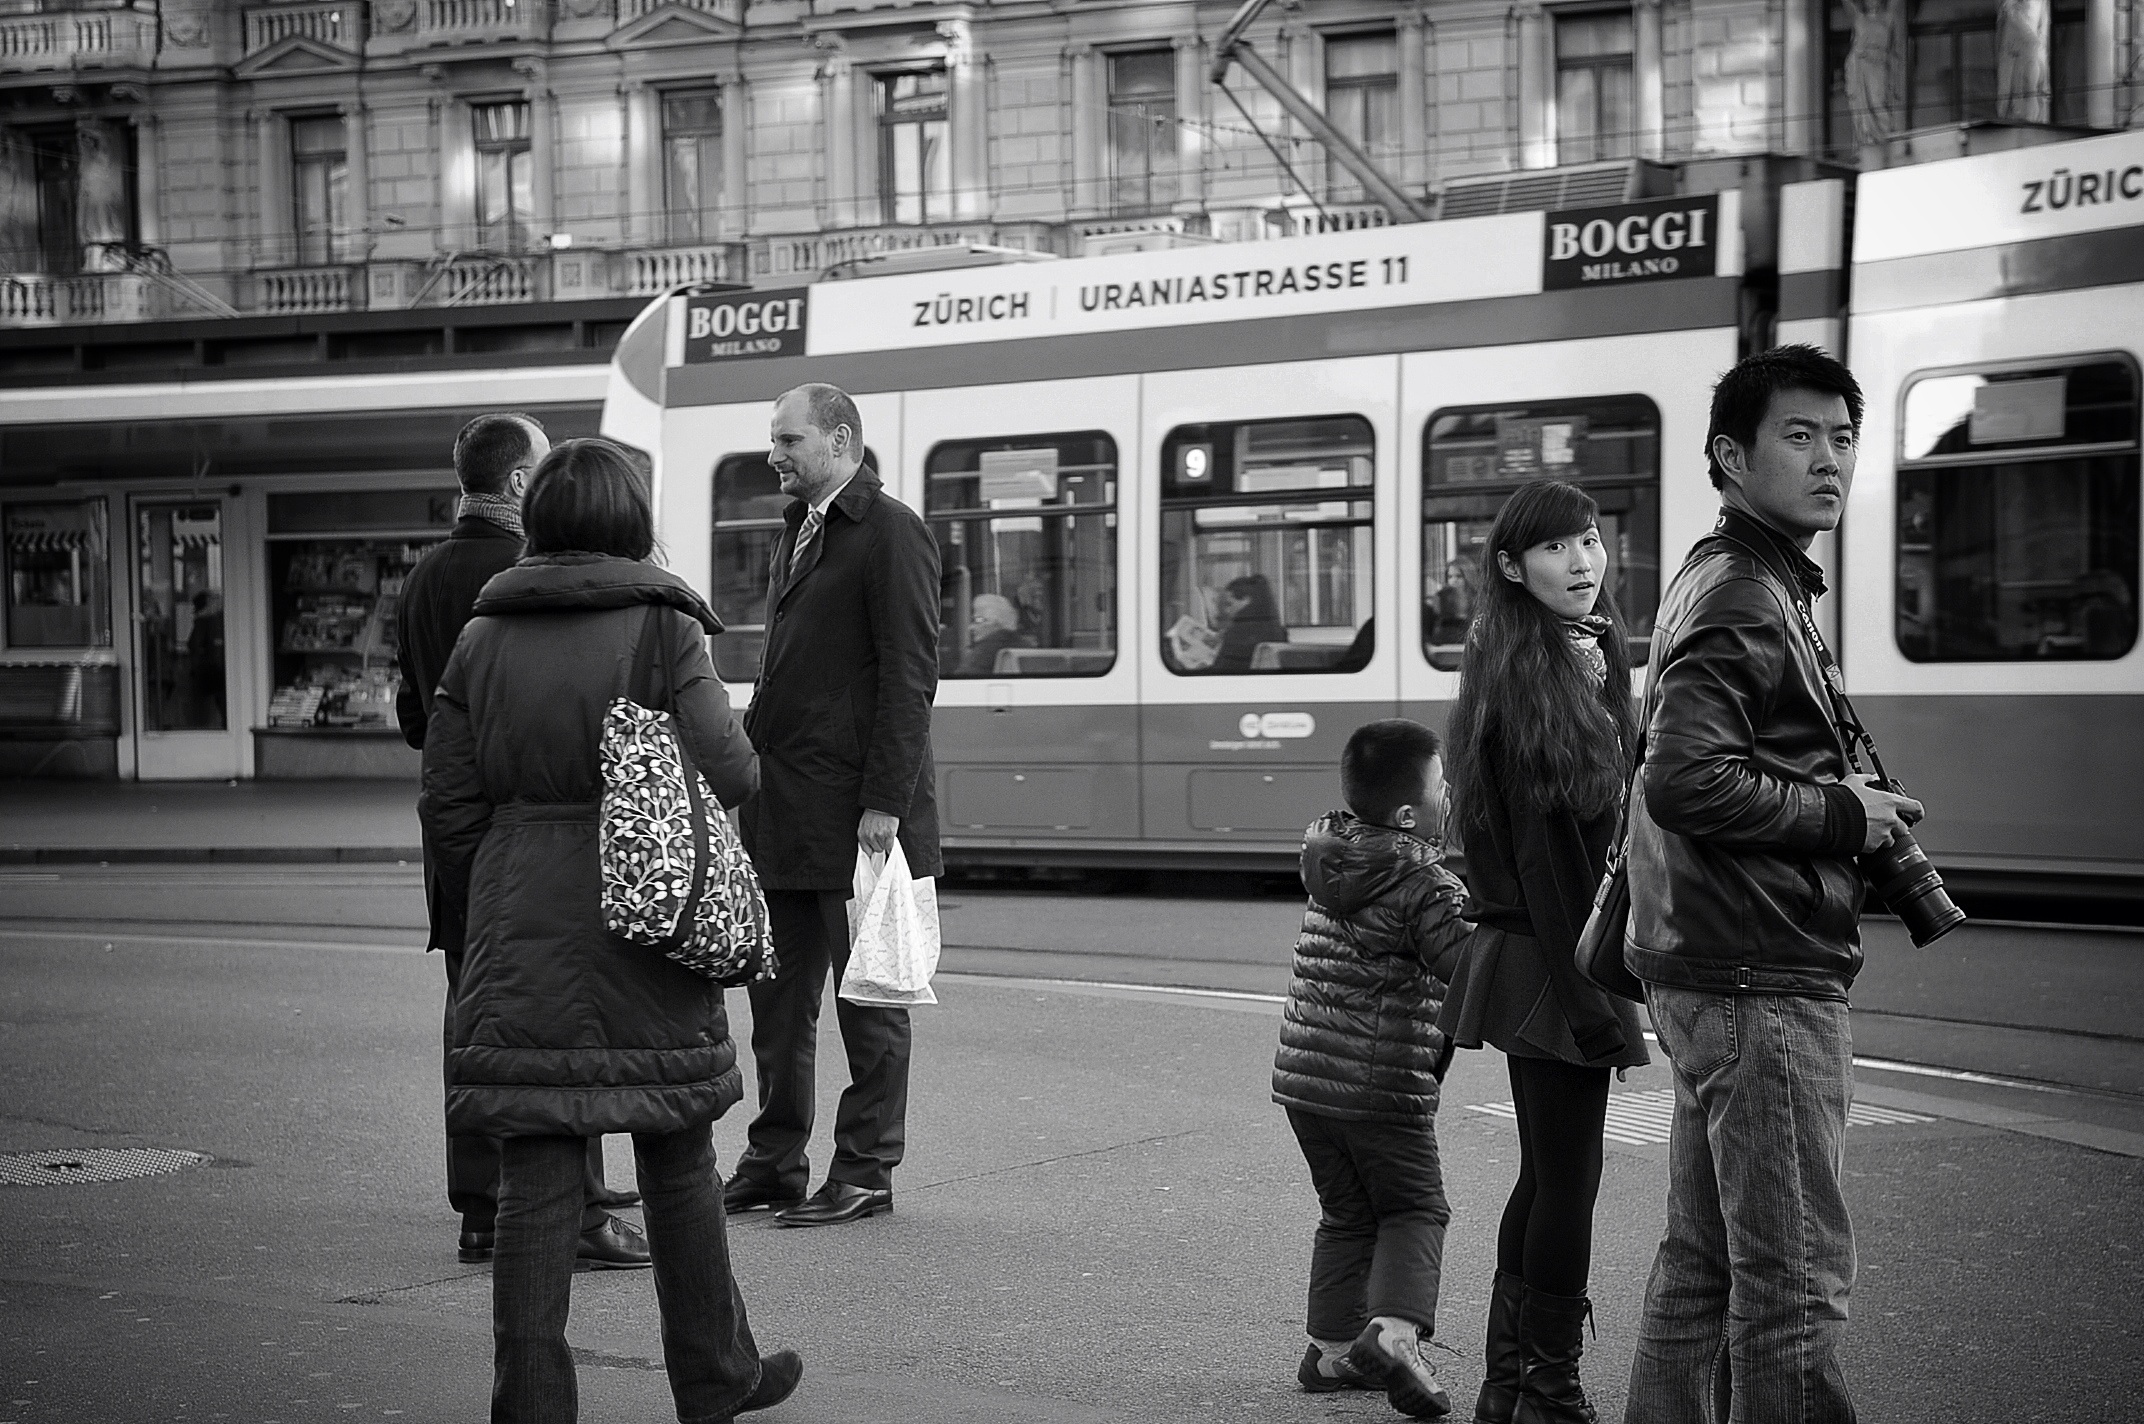
pedestrian, winter, black and white, people, road, street, photography, city, crowd, tram, transport, vehicle, black, monochrome, public transport, streetphotography, bw, candid, infrastructure, swiss, photograph, snapshot, schweiz, switzerland, zurich, streetphoto, stphotographia, thomas8047, 175528, vbz, urbanarte, paradeplatz, zurichstreet, nikond300s, boggi, monochrome photography